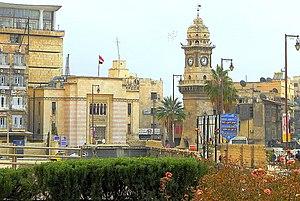
La bibliothèque nationale d'Alep est une bibliothèque nationale qui se trouve à Alep, deuxième ville de Syrie, au nord du pays.